Scott Downs

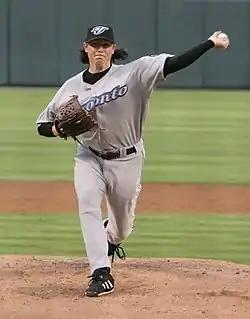
Downs with the Toronto Blue Jays in 2006

Scott Jeremy Downs (born March 17, 1976) is an American former professional baseball relief pitcher. He played in Major League Baseball for the Chicago Cubs, Montreal Expos, Toronto Blue Jays, Los Angeles Angels of Anaheim, Atlanta Braves, and Chicago White Sox. He has been a starter, reliever and closer during his baseball career.